Thomas DeSimone

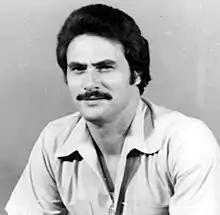

Thomas James DeSimone (June 6, 1946 – disappeared January 14, 1979) was an American criminal associated with New York City's Lucchese crime family who is alleged to have participated in both the Air France robbery and the Lufthansa heist. He also committed numerous murders, including killing William "Billy Batts" Bentvena in 1970. DeSimone went missing in 1979 and is believed to have been murdered.